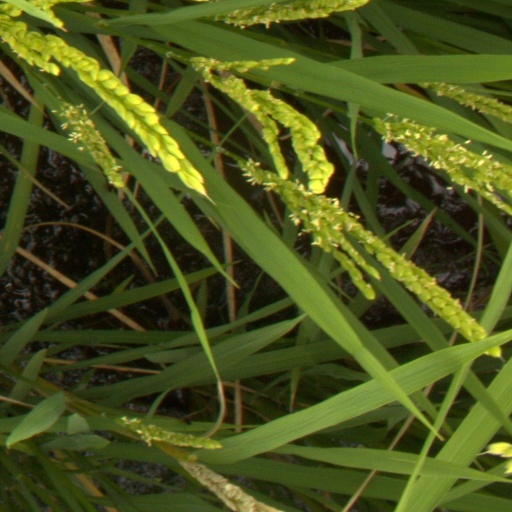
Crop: rice